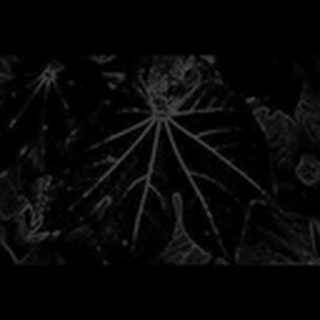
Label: healthy_cotton